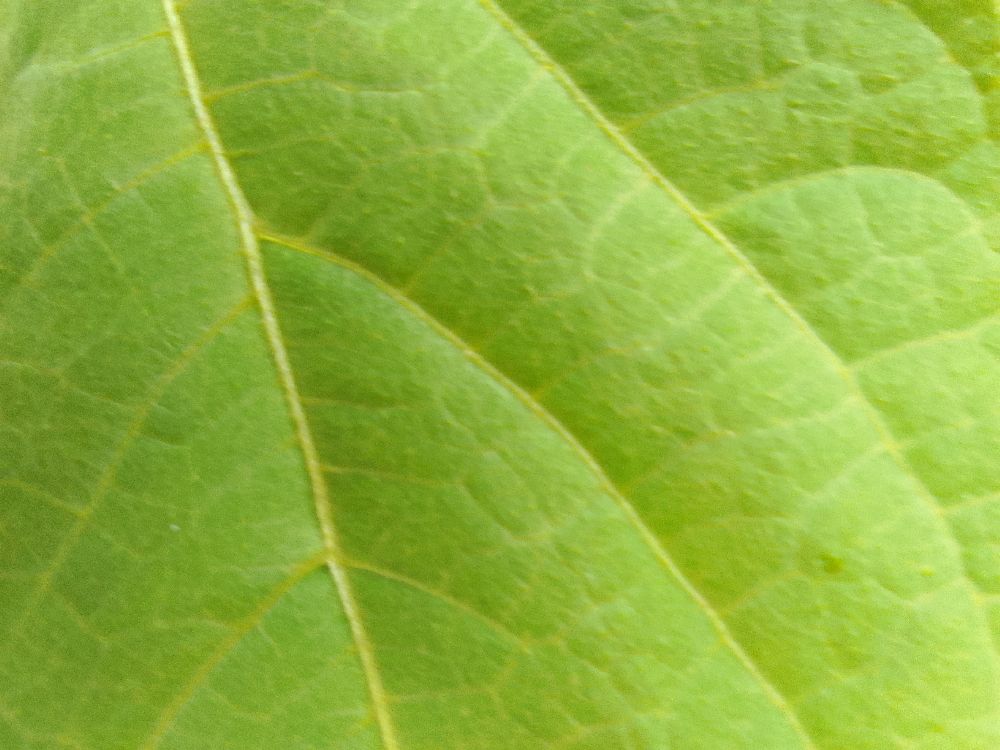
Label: healthy